Rene Aranda

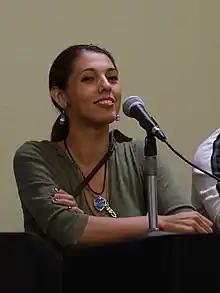
Aranda in 2018

Rene Michelle Aranda, sometimes credited as Ren Aranda, (born December 6, 1990) is an American actress and singer, best known for "Searching" and "Midnight in the Switchgrass". She has won Best Actress (Silverstate Film Festival, 2018), Best Supporting Actress (LA Edge Film Awards, 2018) and Outstanding Performance by an Actress (Kennedy Center ACT Festival) and finished as a semifinalist in the John F. Kennedy Center for the Performing Arts Center's Irene Ryan scholarship program.